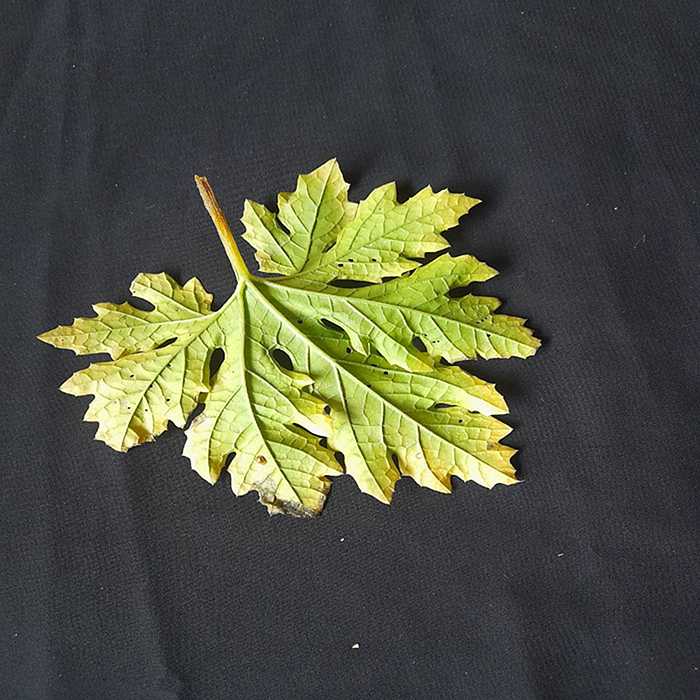
Plant: Bitter Gourd
Label: Fusarium wilt